Pierre Deligne

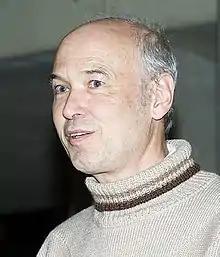
Deligne in March 2005

Pierre René, Viscount Deligne (born 3 October 1944) is a Belgian mathematician. He is best known for work on the Weil conjectures, leading to a complete proof in 1973. He is the winner of the 2013 Abel Prize, 2008 Wolf Prize, 1988 Crafoord Prize, and 1978 Fields Medal.